Albanian tribes

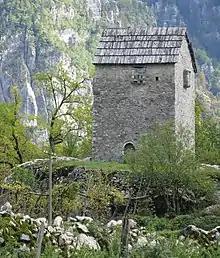
A fortified tower ("kullë") in Theth used as a safe haven for men involved in blood feuds.

Malisor society used tribal law and participated in the custom of bloodfeuding. Ottoman control mainly existed in the few urban centres and valleys of northern Albania but was minimal or almost non-existent in the mountains, where Malisors lived an autonomous existence according to kanun (tribal law) of Lek Dukagjini. Western Kosovo was also an area where Ottoman rule among highlanders was minimal to non-existent and government officials would ally themselves with local power holders to exert any form of authority. Western Kosovo was dominated by the Albanian tribal system where Kosovar Malisors settled disputes among themselves through mountain law. In a period without stable state control, it was the tribe who tried its members. The usual punishments were fines, exile or disarmament. The house of the exiled member of the tribe would be burned. Disarmament was regarded as the most embarrassing verdict.